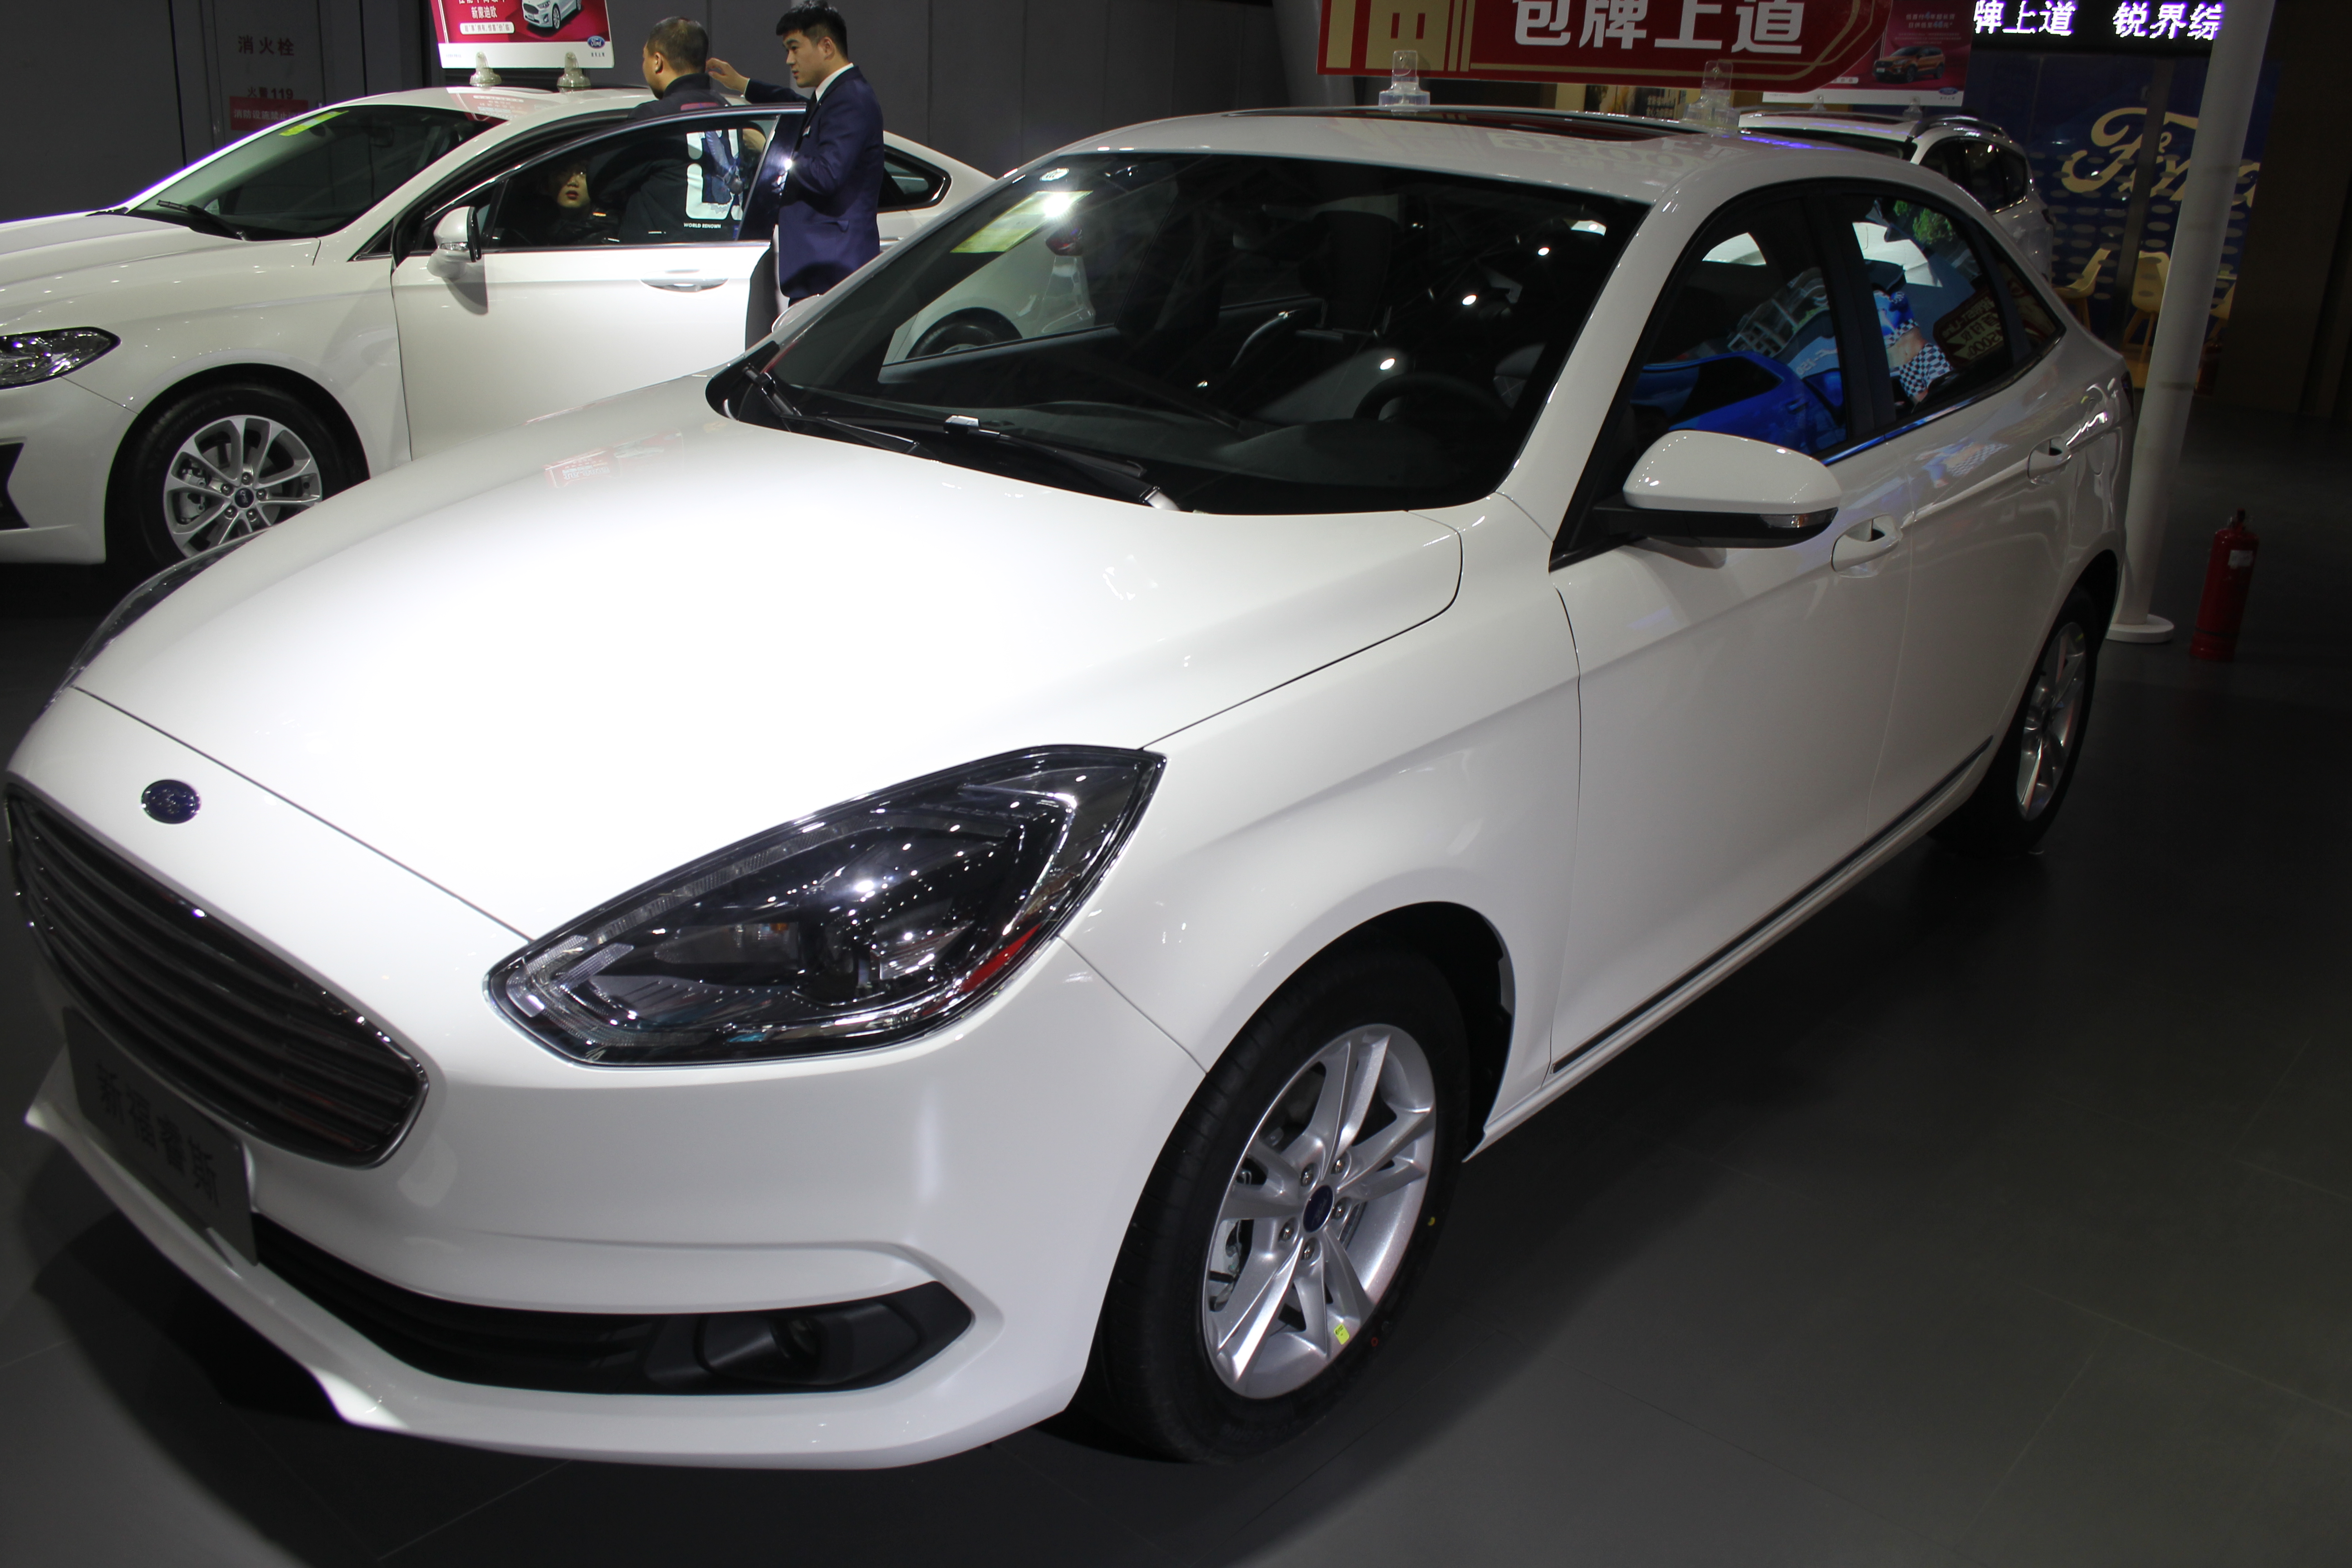
cars, old cars, ancient cars, vehicles, arts, museum, engineering, automovil, tanks, modern auto, technology, automotriz, chevrolet, ford, new cars, land vehicle, vehicle, car, motor vehicle, mid size car, automotive design, family car, ford motor company, hatchback, sedan, personal luxury car, automotive wheel system, city car, compact car, auto show, grille, rim, subcompact car, wheel